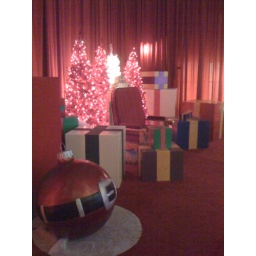
A Santa ball near Santa's chair (he's away sleeping now)